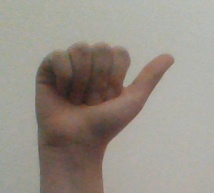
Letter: dhad